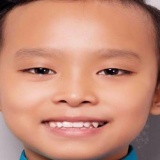
ca sĩ Hồ Văn Cường